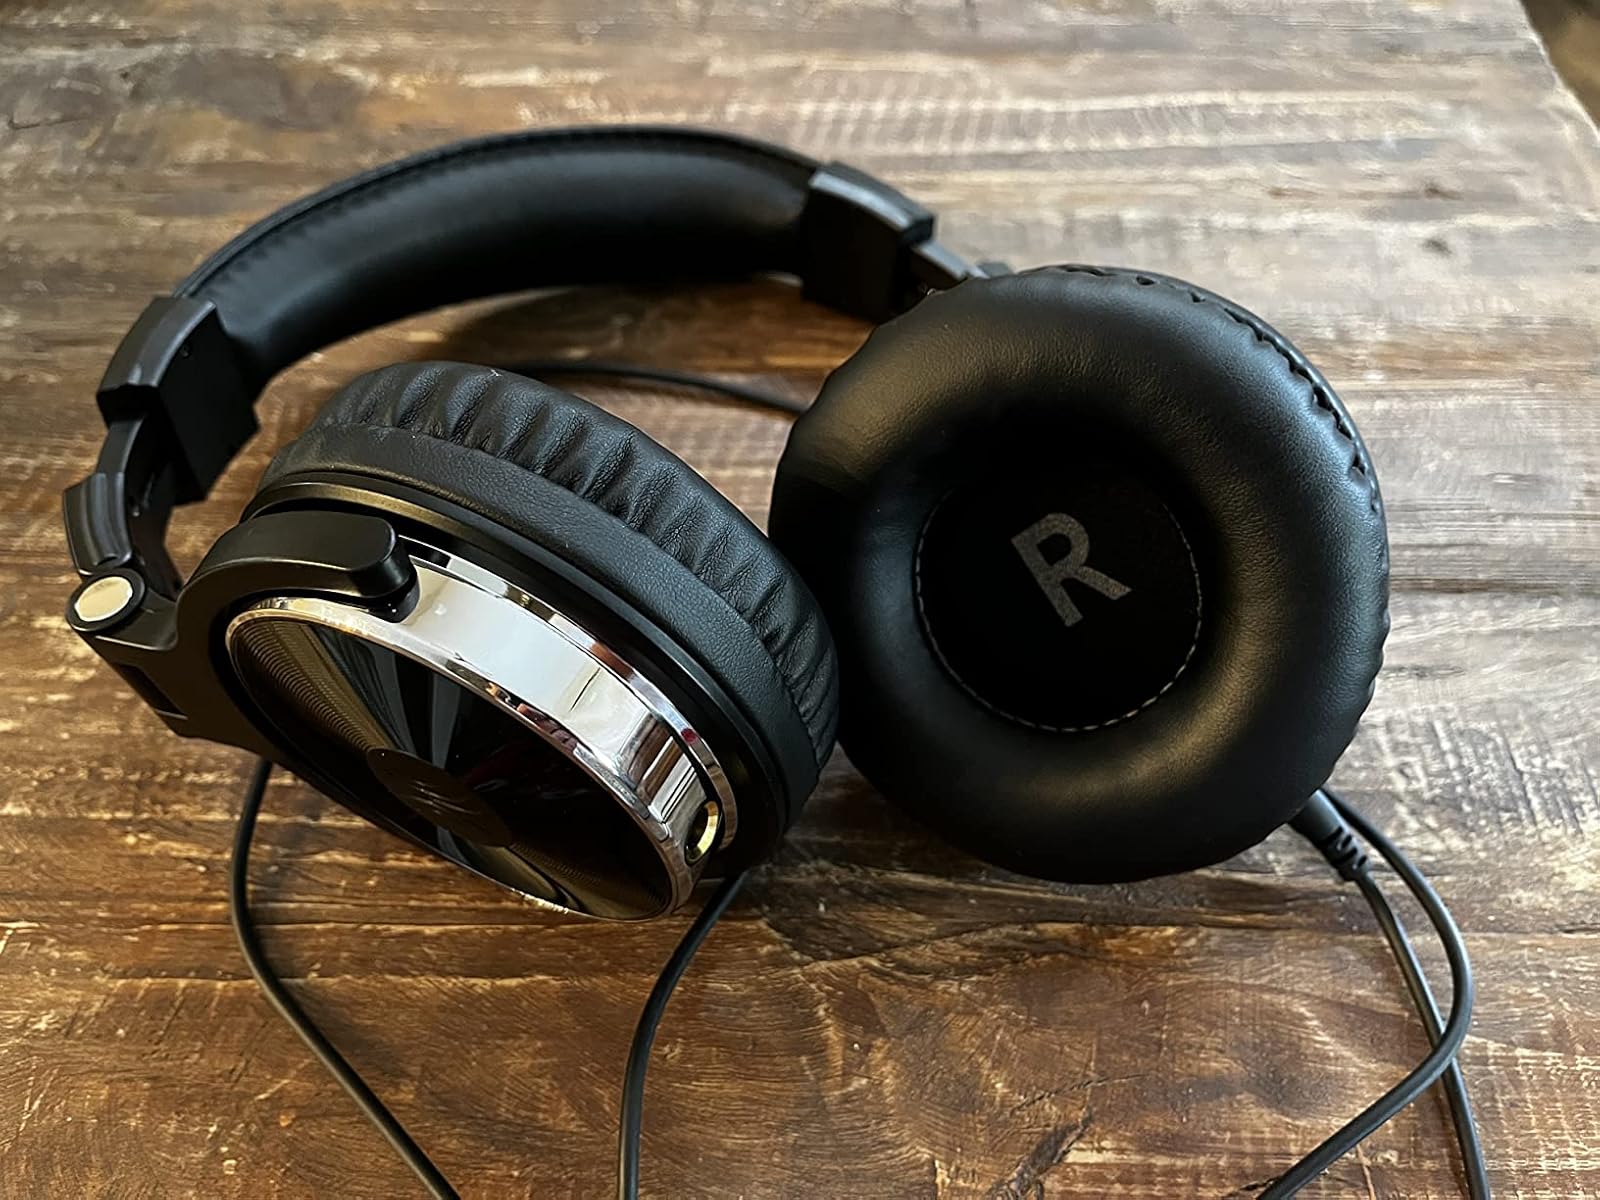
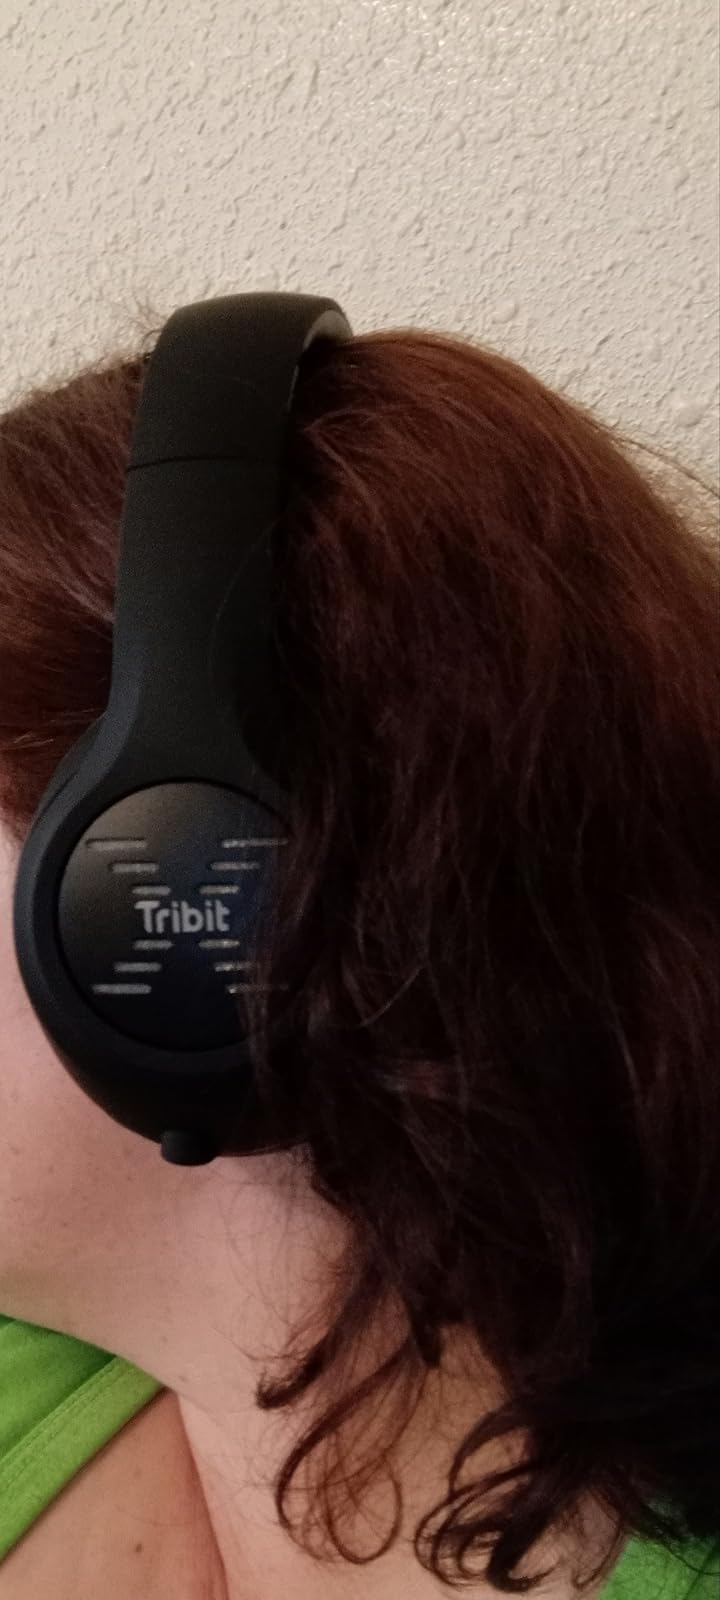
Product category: headphones
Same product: no